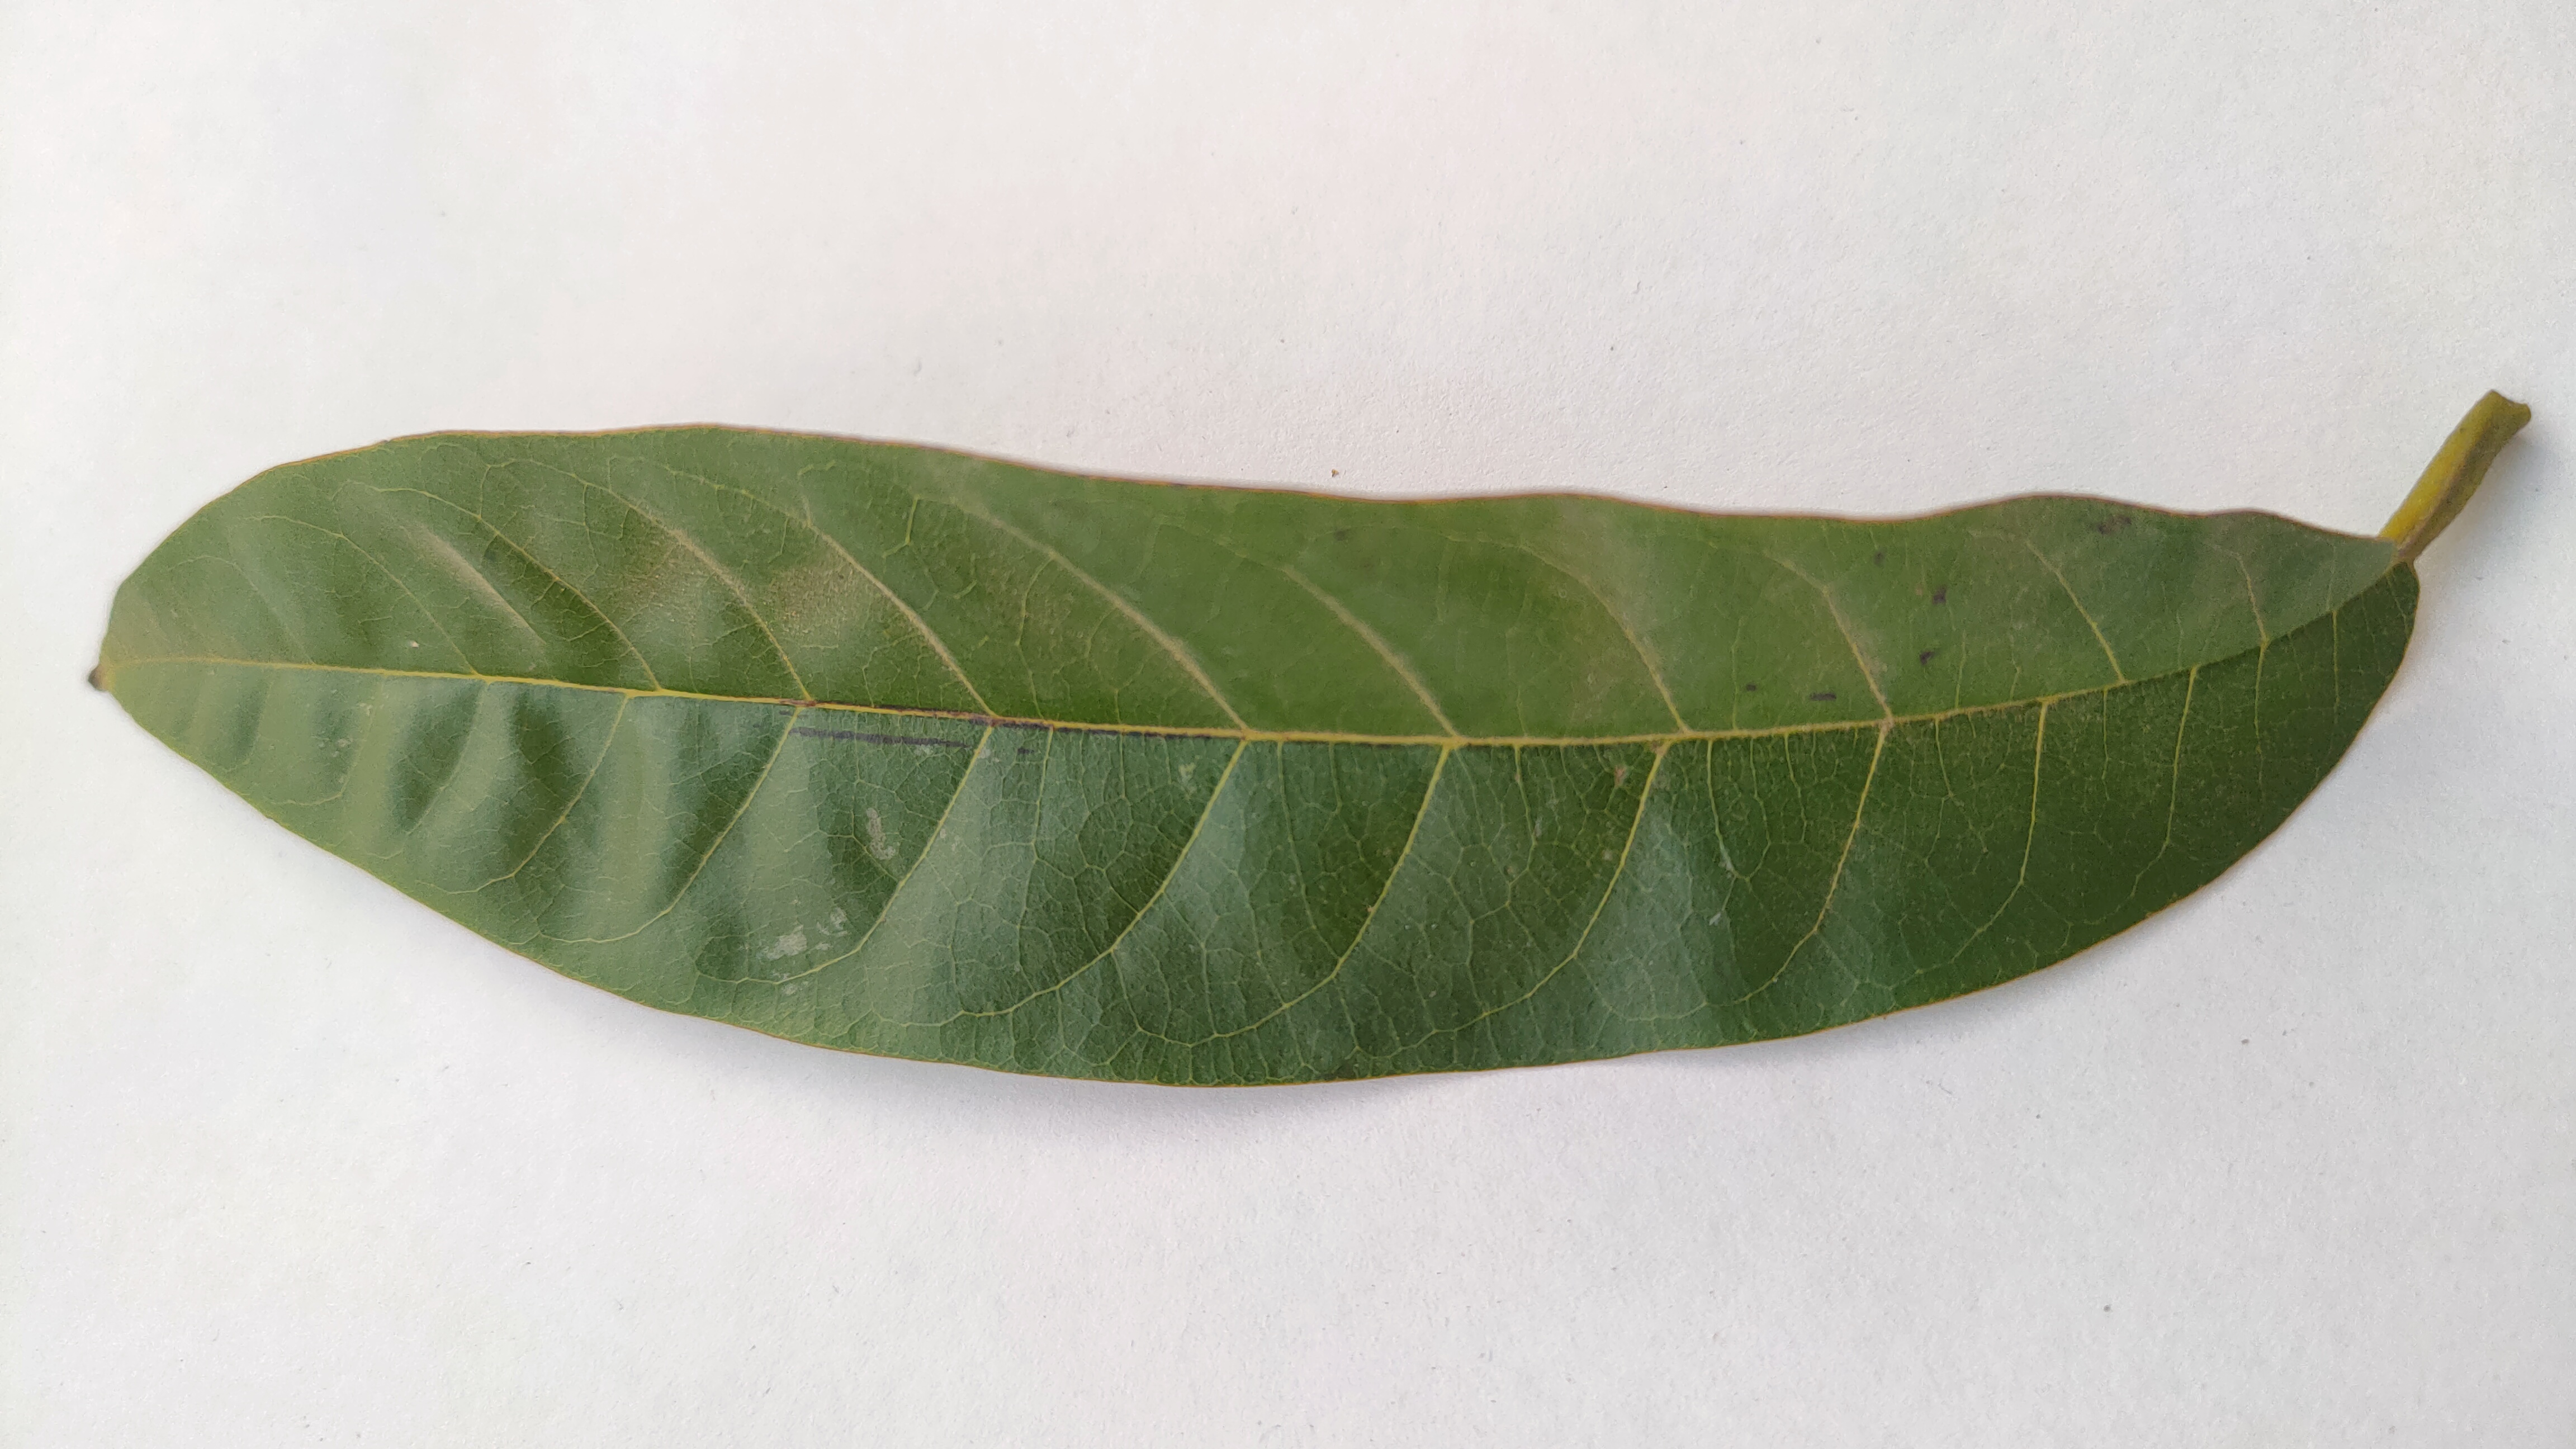
Leaf variety: Custard Apple